K. Karunakaran

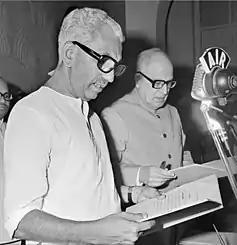
Karunakaran in 1977

In 1937, Karunakaran joined the flood relief camps that were conducted by V. R. Krishnan Ezhuthachan, C. Achutha Menon, R.M.Manakkalath and other leaders of Prajamandalam, an early freedom movement in Kochi. He became a member of the INC and began to wear khadi. He also participated intensively in trade union activities in the vast Thattil rubber estates where his uncle Raghavan Nair was a writer. During this time he used his artistic skills and labour to help the workers' union, which would become the Indian National Trade Union Congress (INTUC), with their posters and campaigns. Gradually, he was picked up by Panampilly Govinda Menon as his favourite follower. Eventually, Karunakaran rose to the level of senior leader of the INTUC, which became one of the largest trade unions in India with over 33 million members. He went on to become INC's Thrissur District Committee President, after which he was elected to the Cochin Legislative Assembly twice before the formation of Kerala State. He contested the 1957 Kerala Legislative Assembly elections against trade unionist and ex-INC member Dr. A. R. Menon, going onto to lose by around two thousand votes.